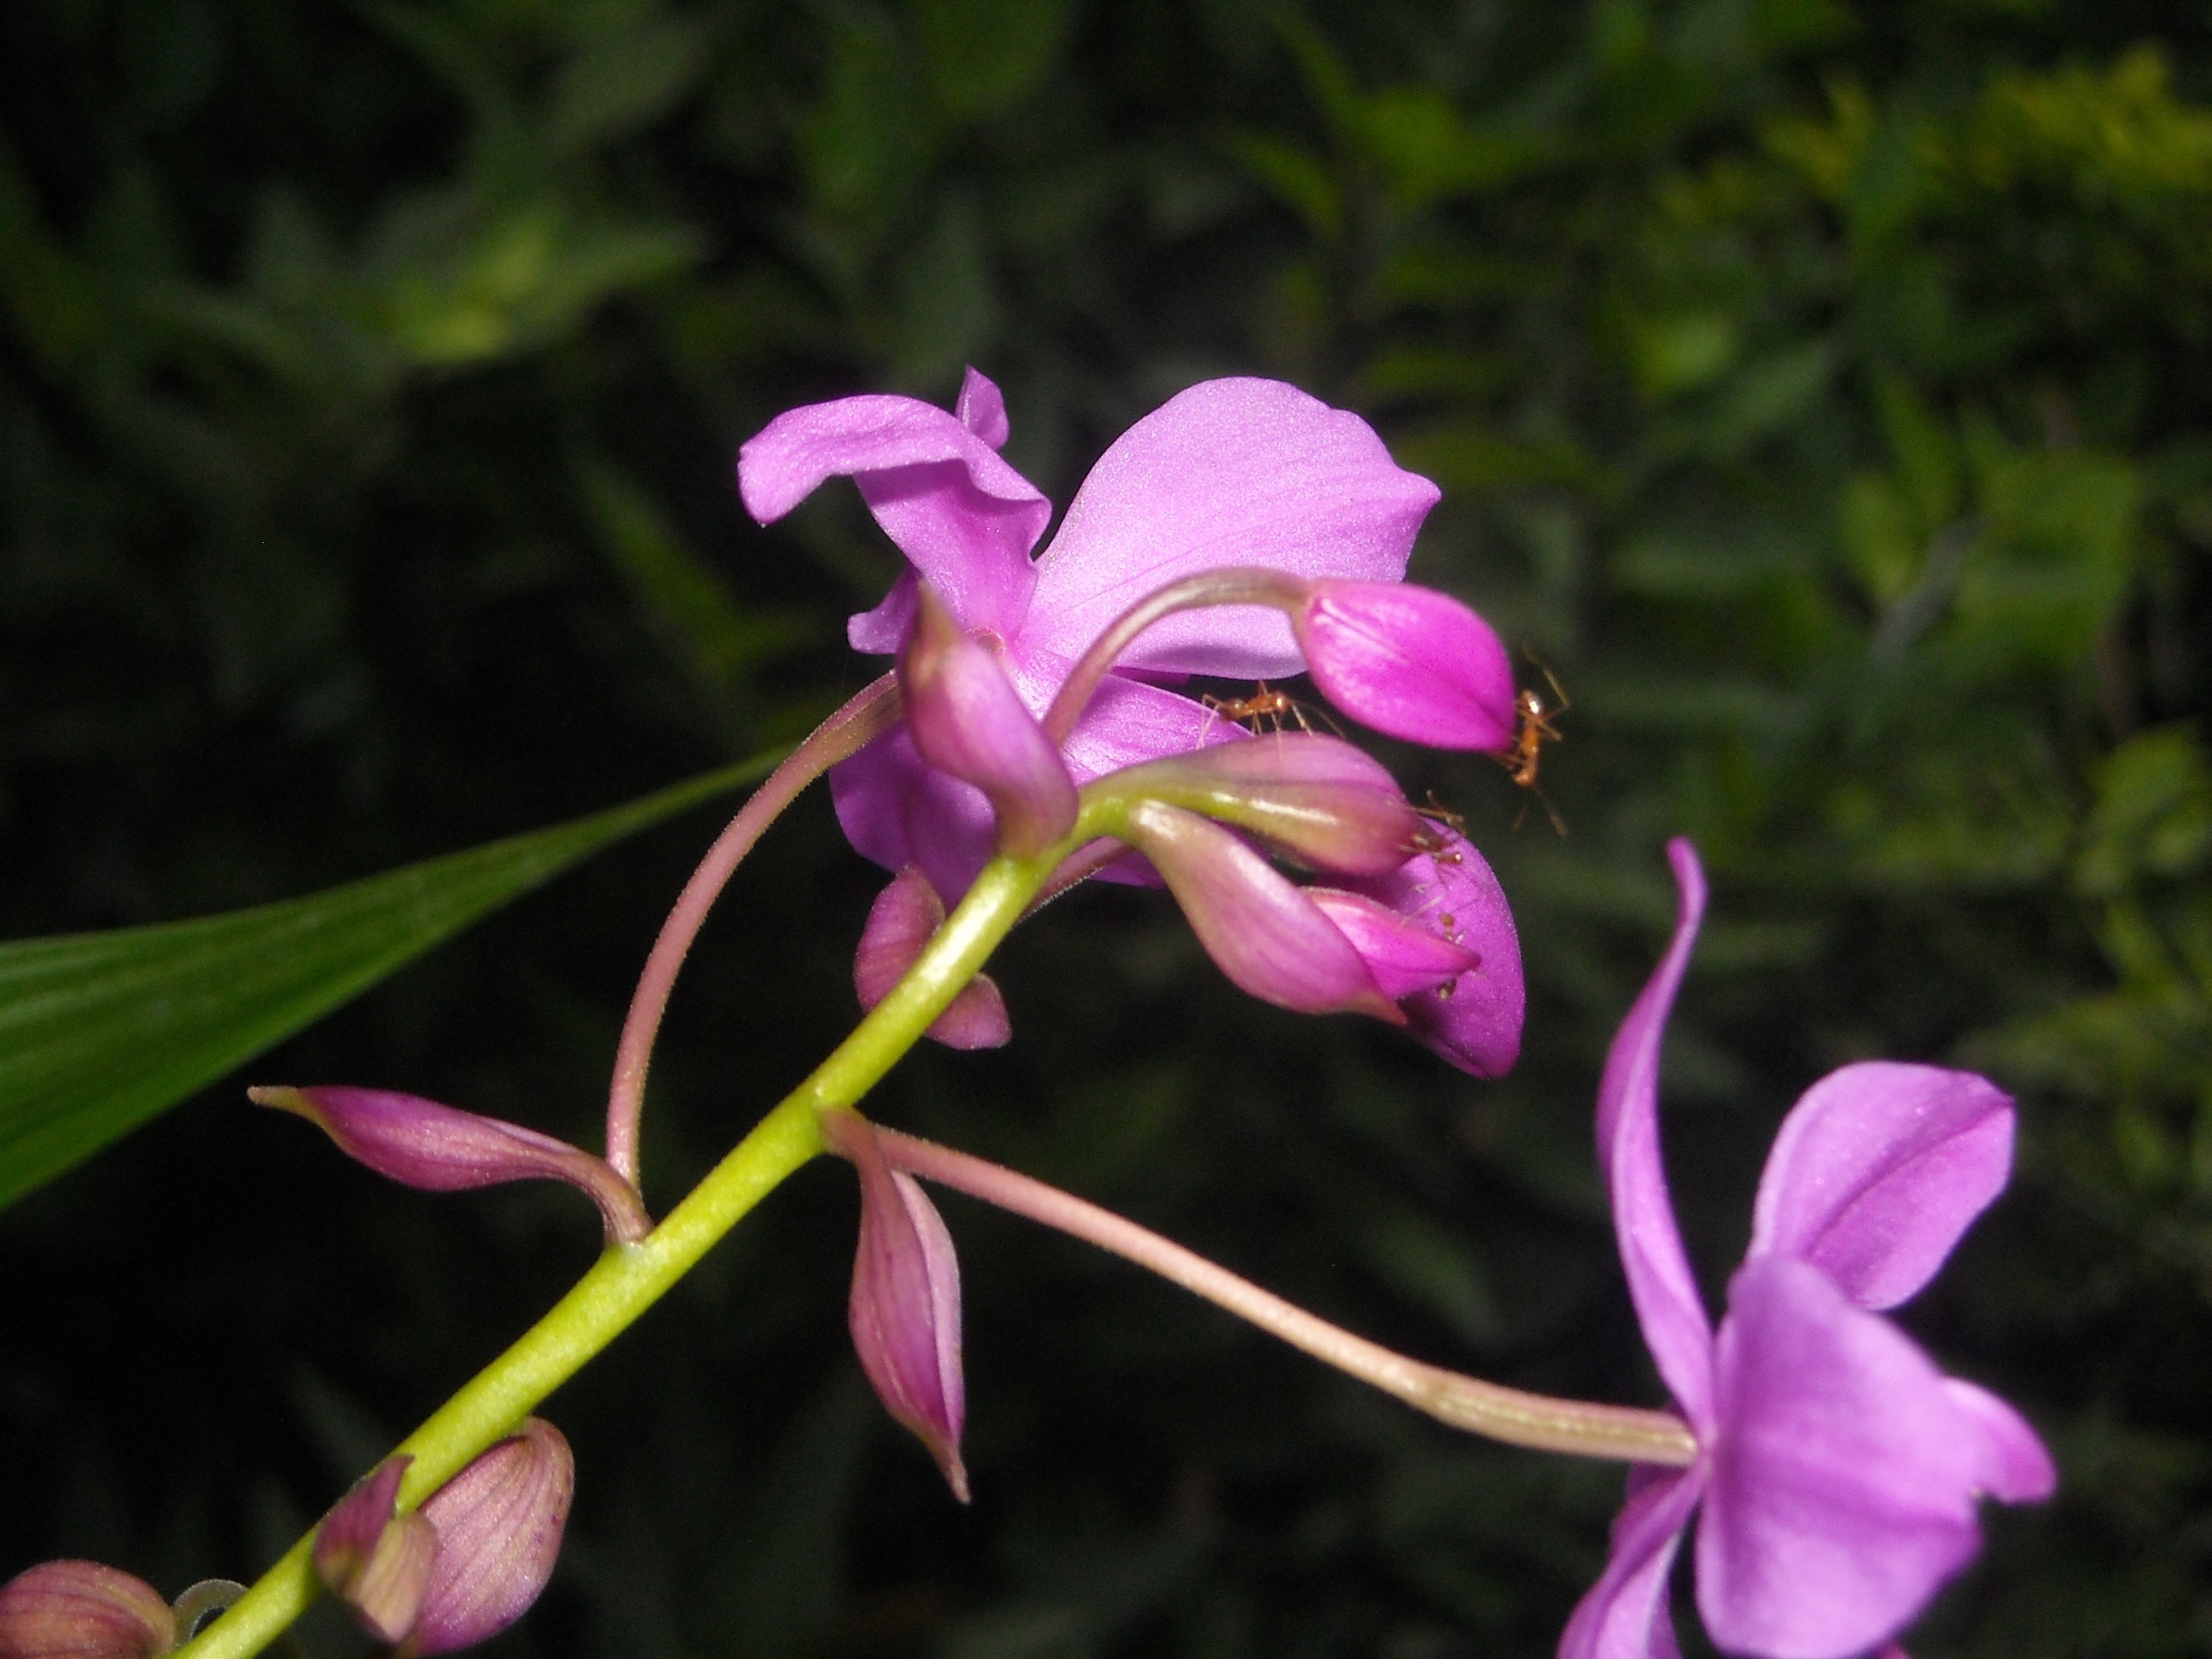
blossom, plant, flower, purple, petal, botany, flora, orchid, wildflower, flowers, shrub, macro photography, flowering plant, cattleya, dendrobium, land plant, moth orchid, everlasting sweet pea